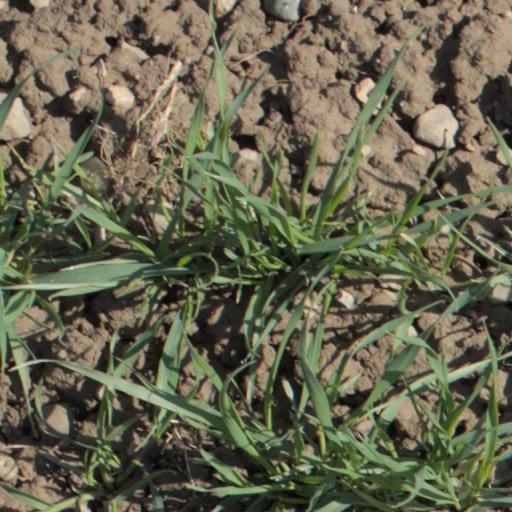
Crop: wheat